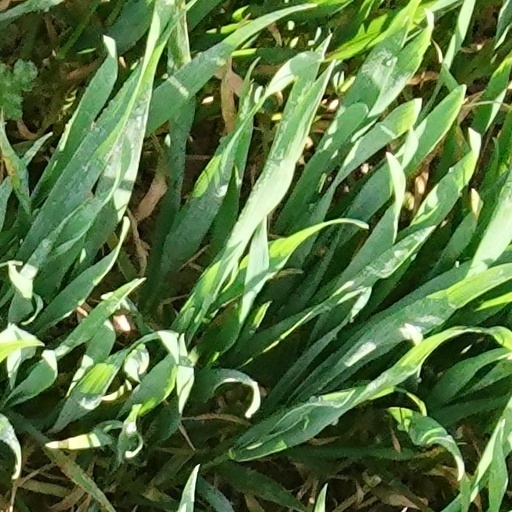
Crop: wheat